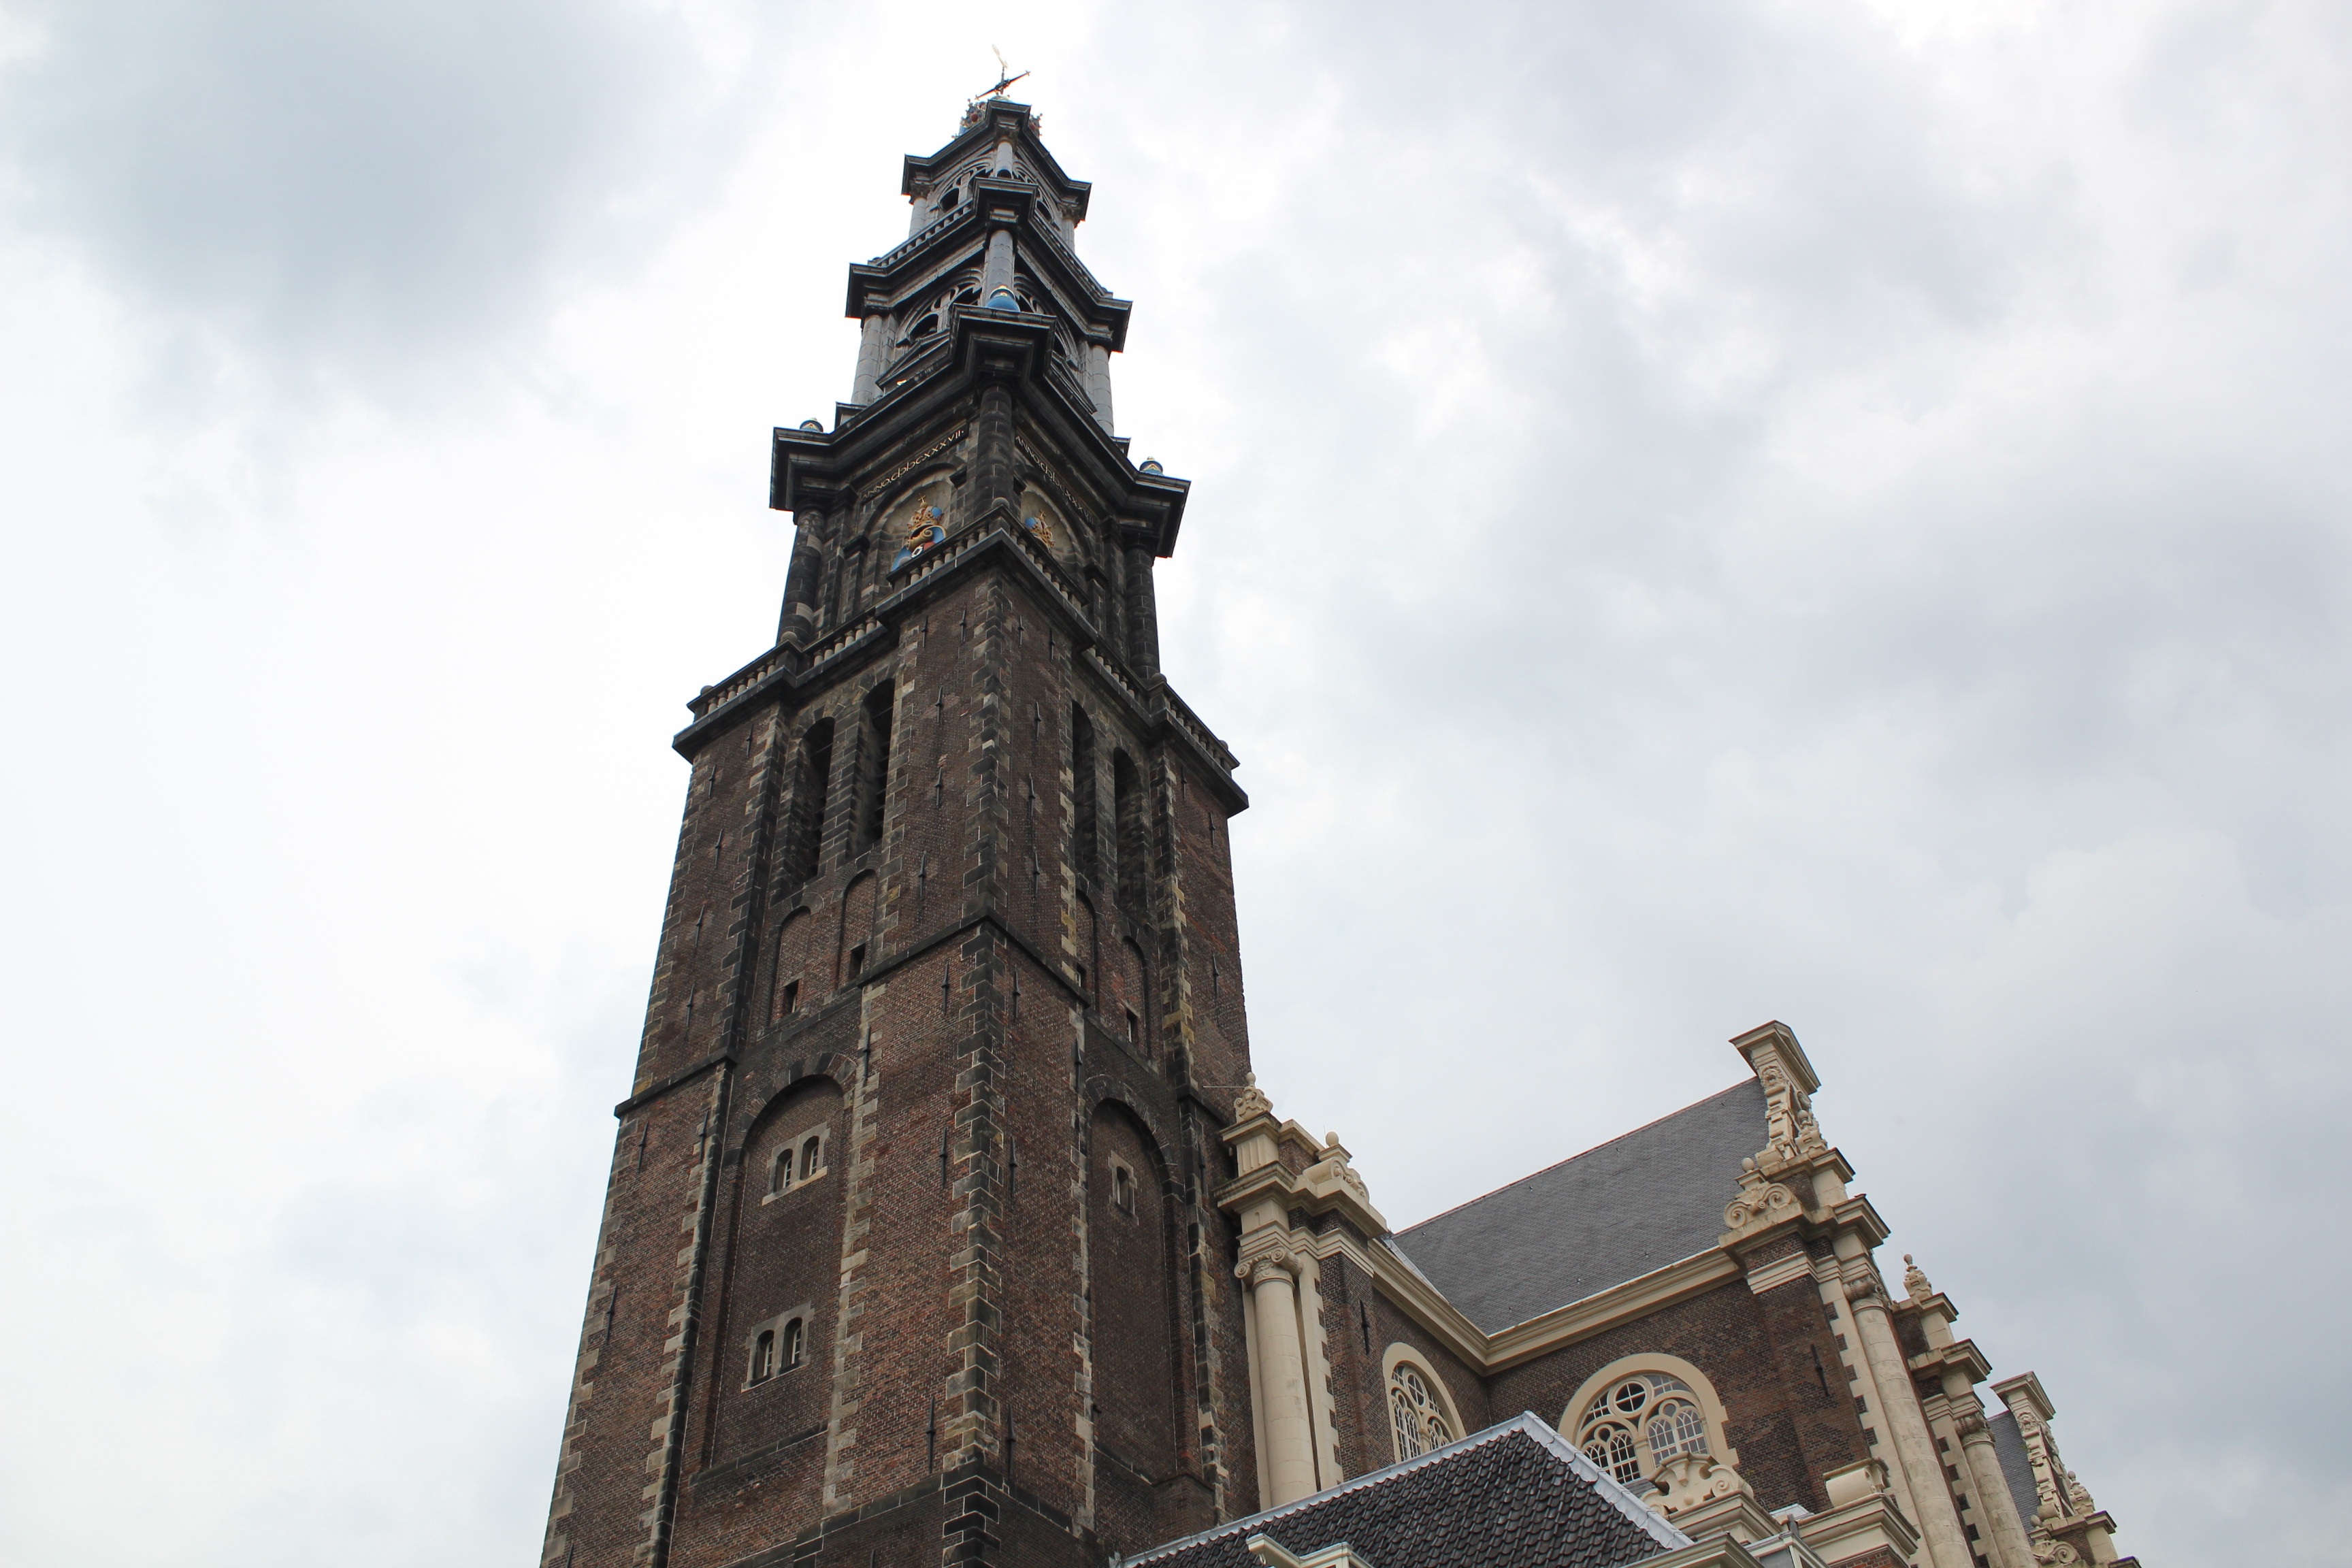
architecture, building, tower, landmark, church, cathedral, chapel, place of worship, clock tower, bell tower, holland, amsterdam, netherlands, spire, steeple